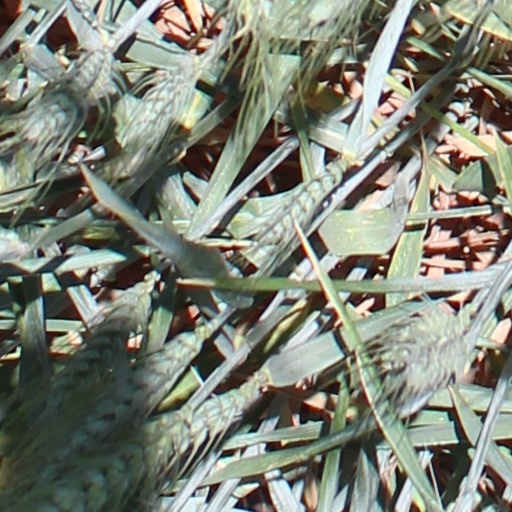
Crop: wheat